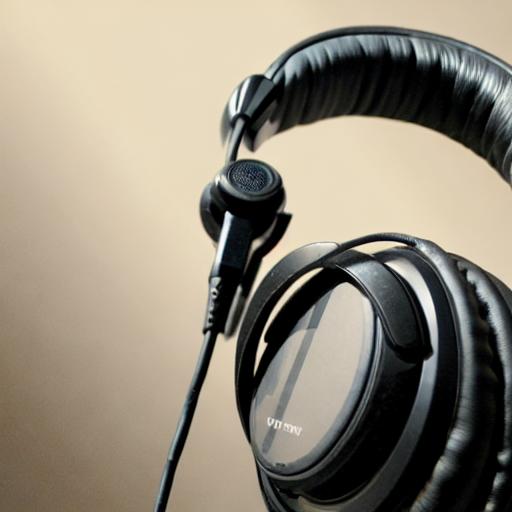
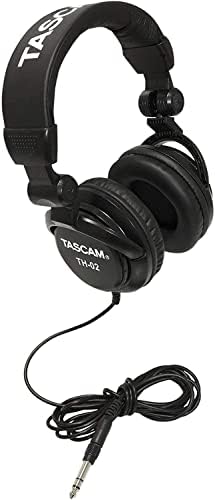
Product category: headphones
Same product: no